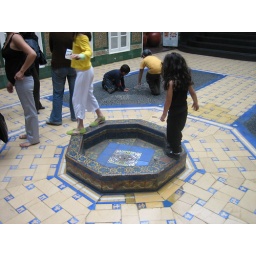
A cute little girl playing in a courtyard of the museum of the spanish inquisition. The inquisition was conducted in this building